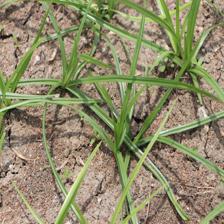
Label: Grass